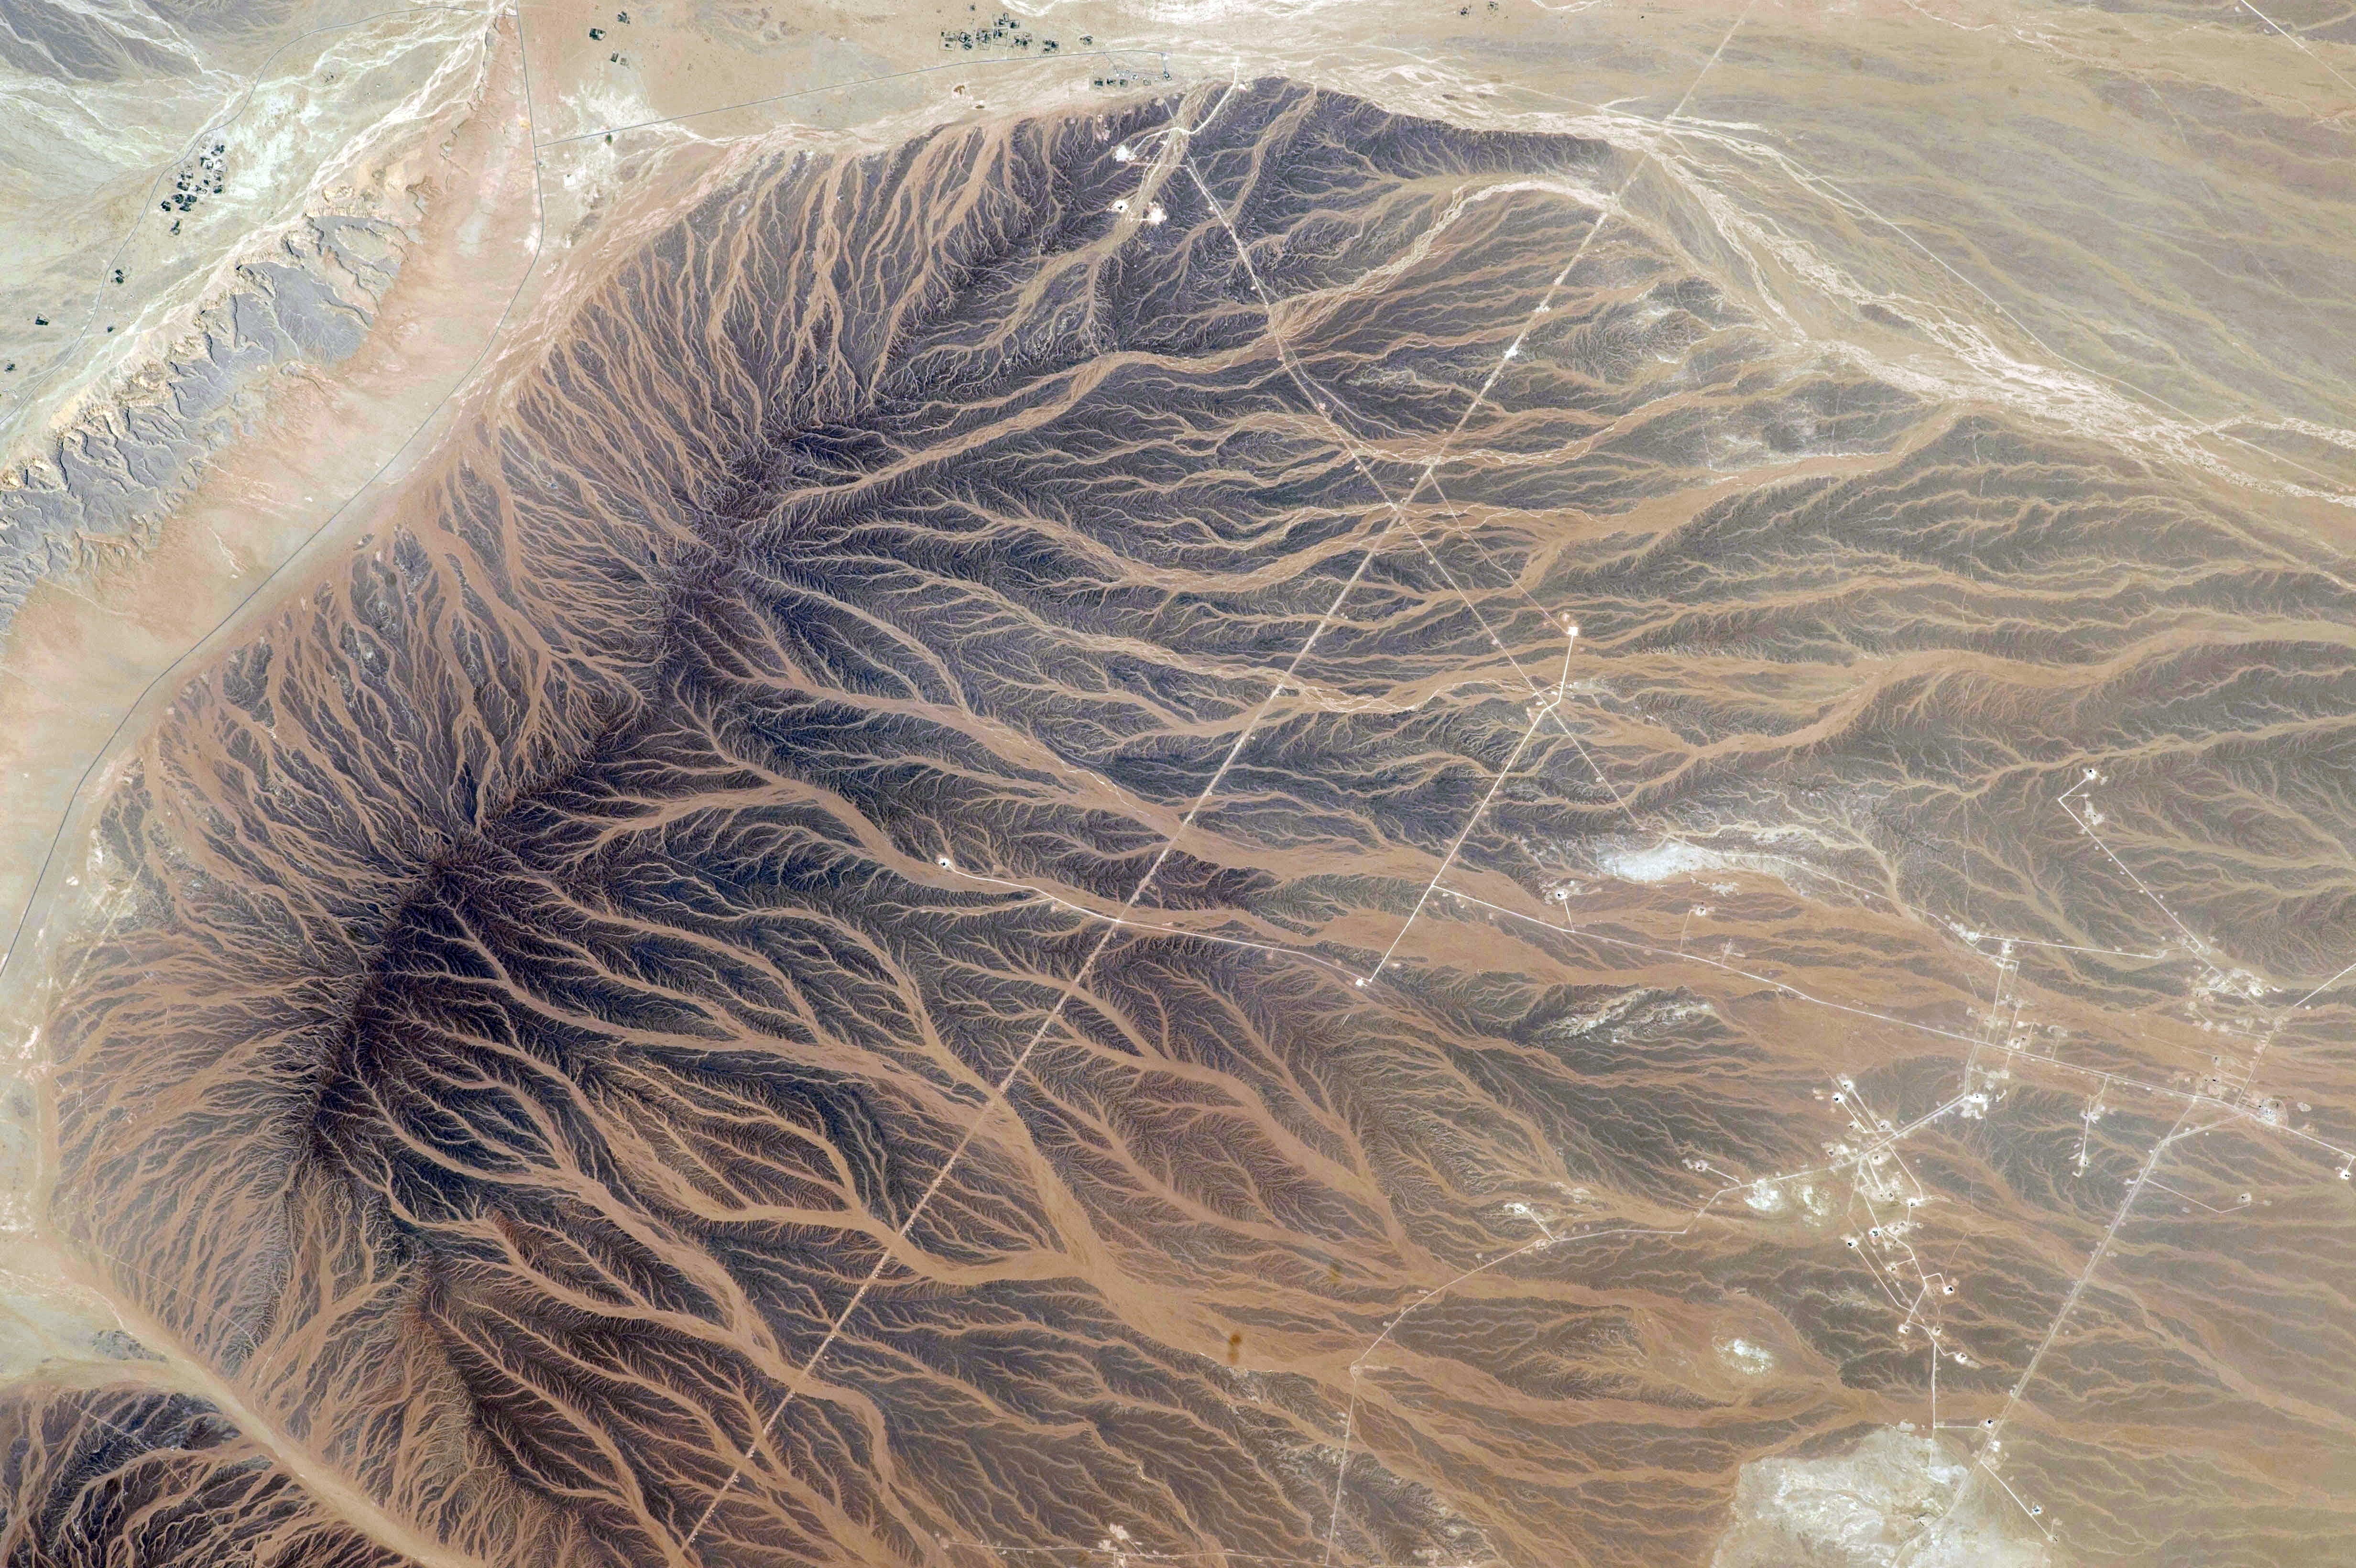
sand, creative, artistic, aerial, material, aerial view, textile, abstract art